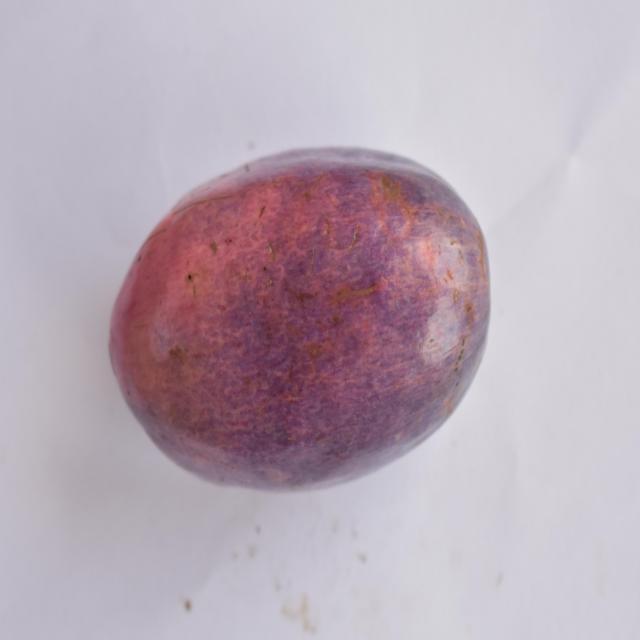
Plum grade: unripe